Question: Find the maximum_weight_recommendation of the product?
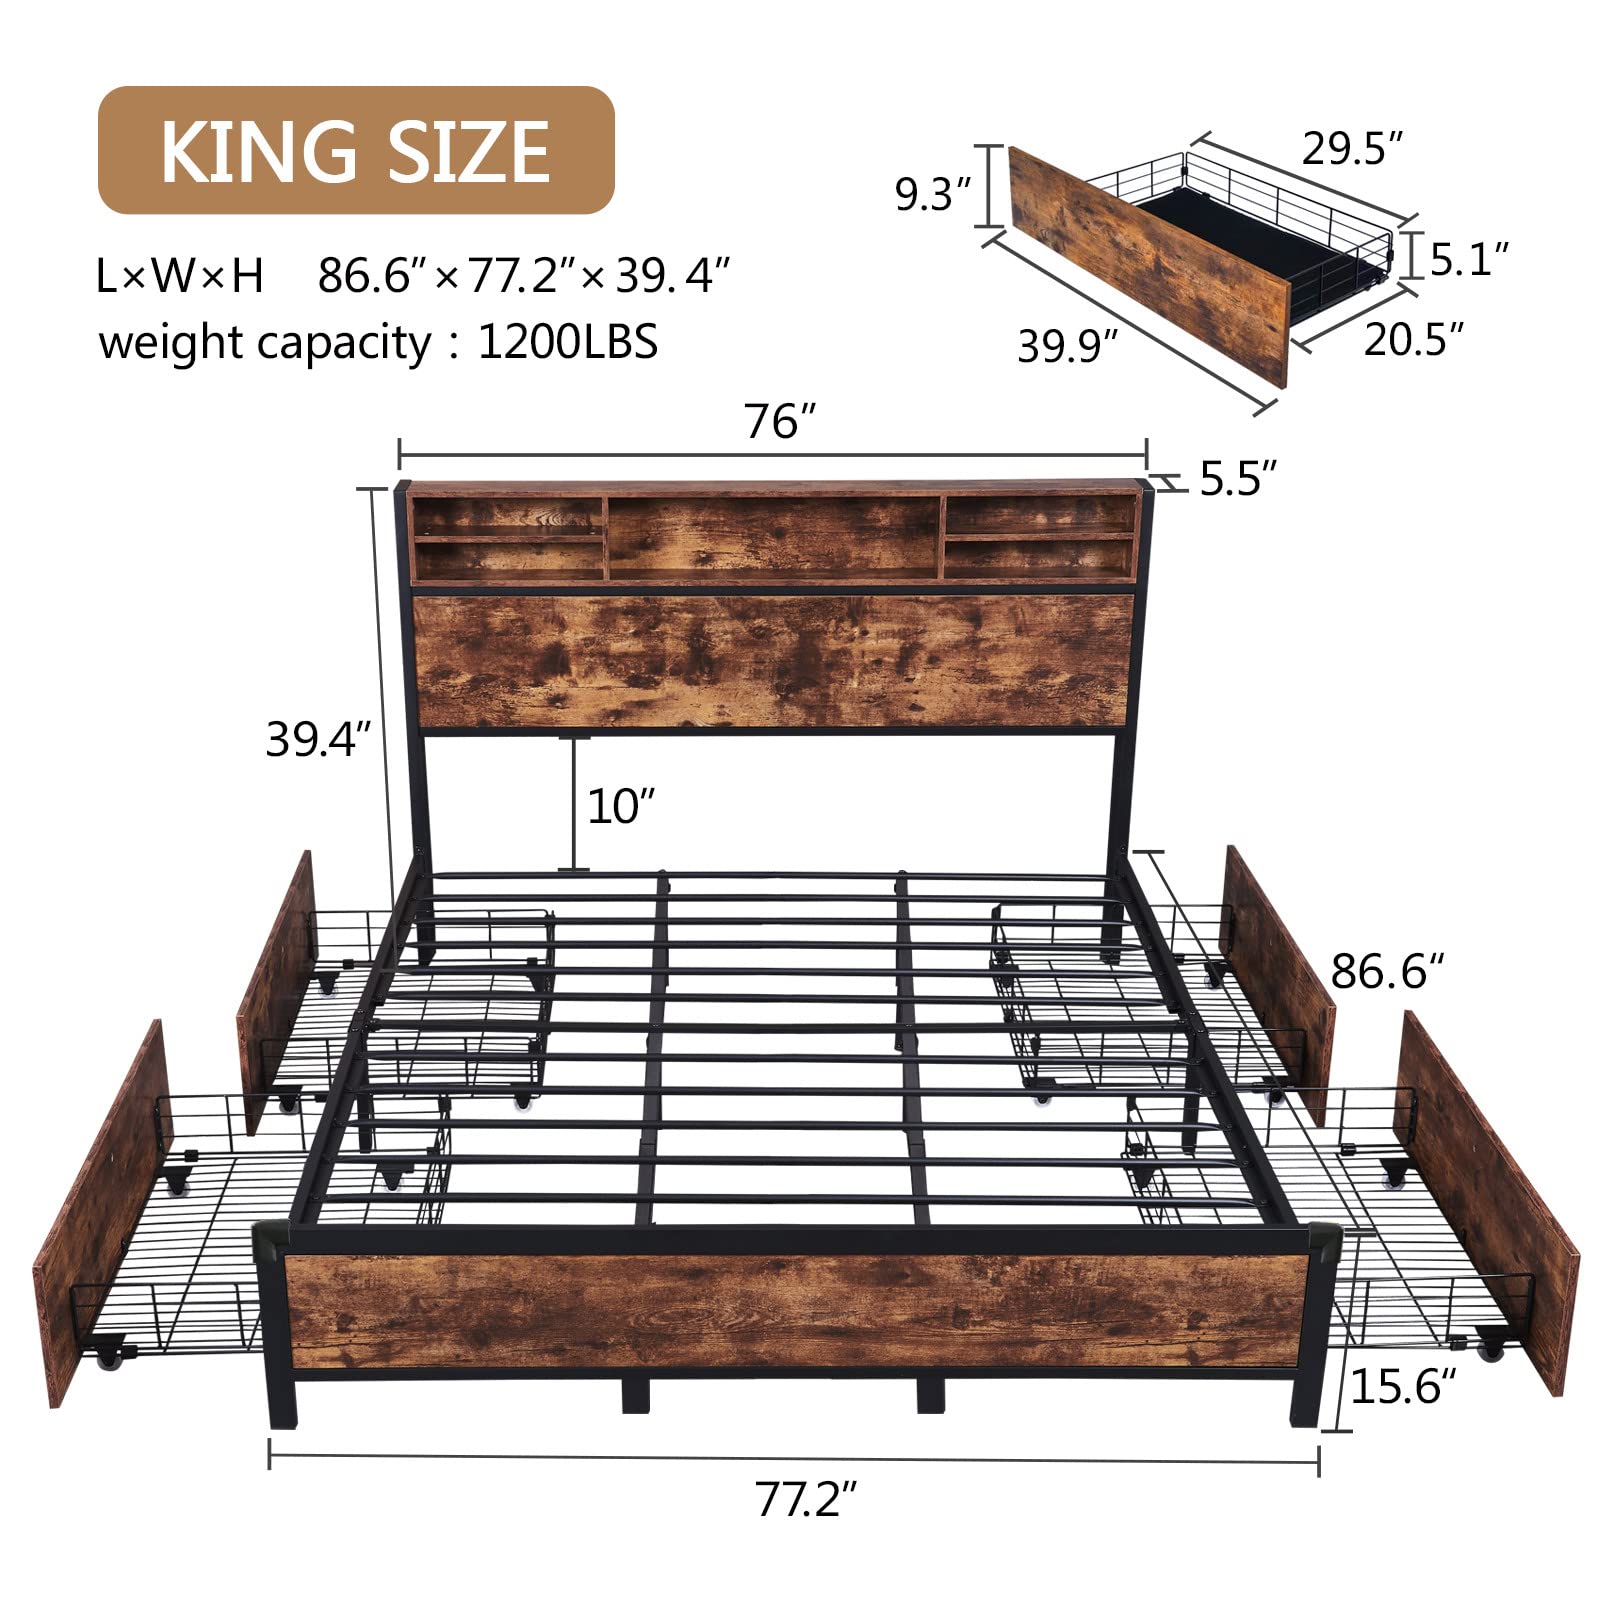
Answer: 1200 pound